White-throated swift

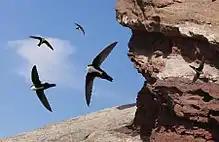
White-throated swifts flying near cliff habitat.

Swifts roost in cliffs, bluffs, and canyons, as well as man-made structures like bridges, overpasses, and walls of quarries. In natural settings, swifts form colonies of as many as 400–500 birds in protected cliff crevices that are generally 6–50 meters above the ground. White-throated swifts will sometimes roost and nest in amongst colonies of swallows, including cliff, violet-green, and northern rough-winged swallows. While foraging, white-throated swifts are found flying over meadows, agricultural fields, and open areas along the edges of ridges and hills.